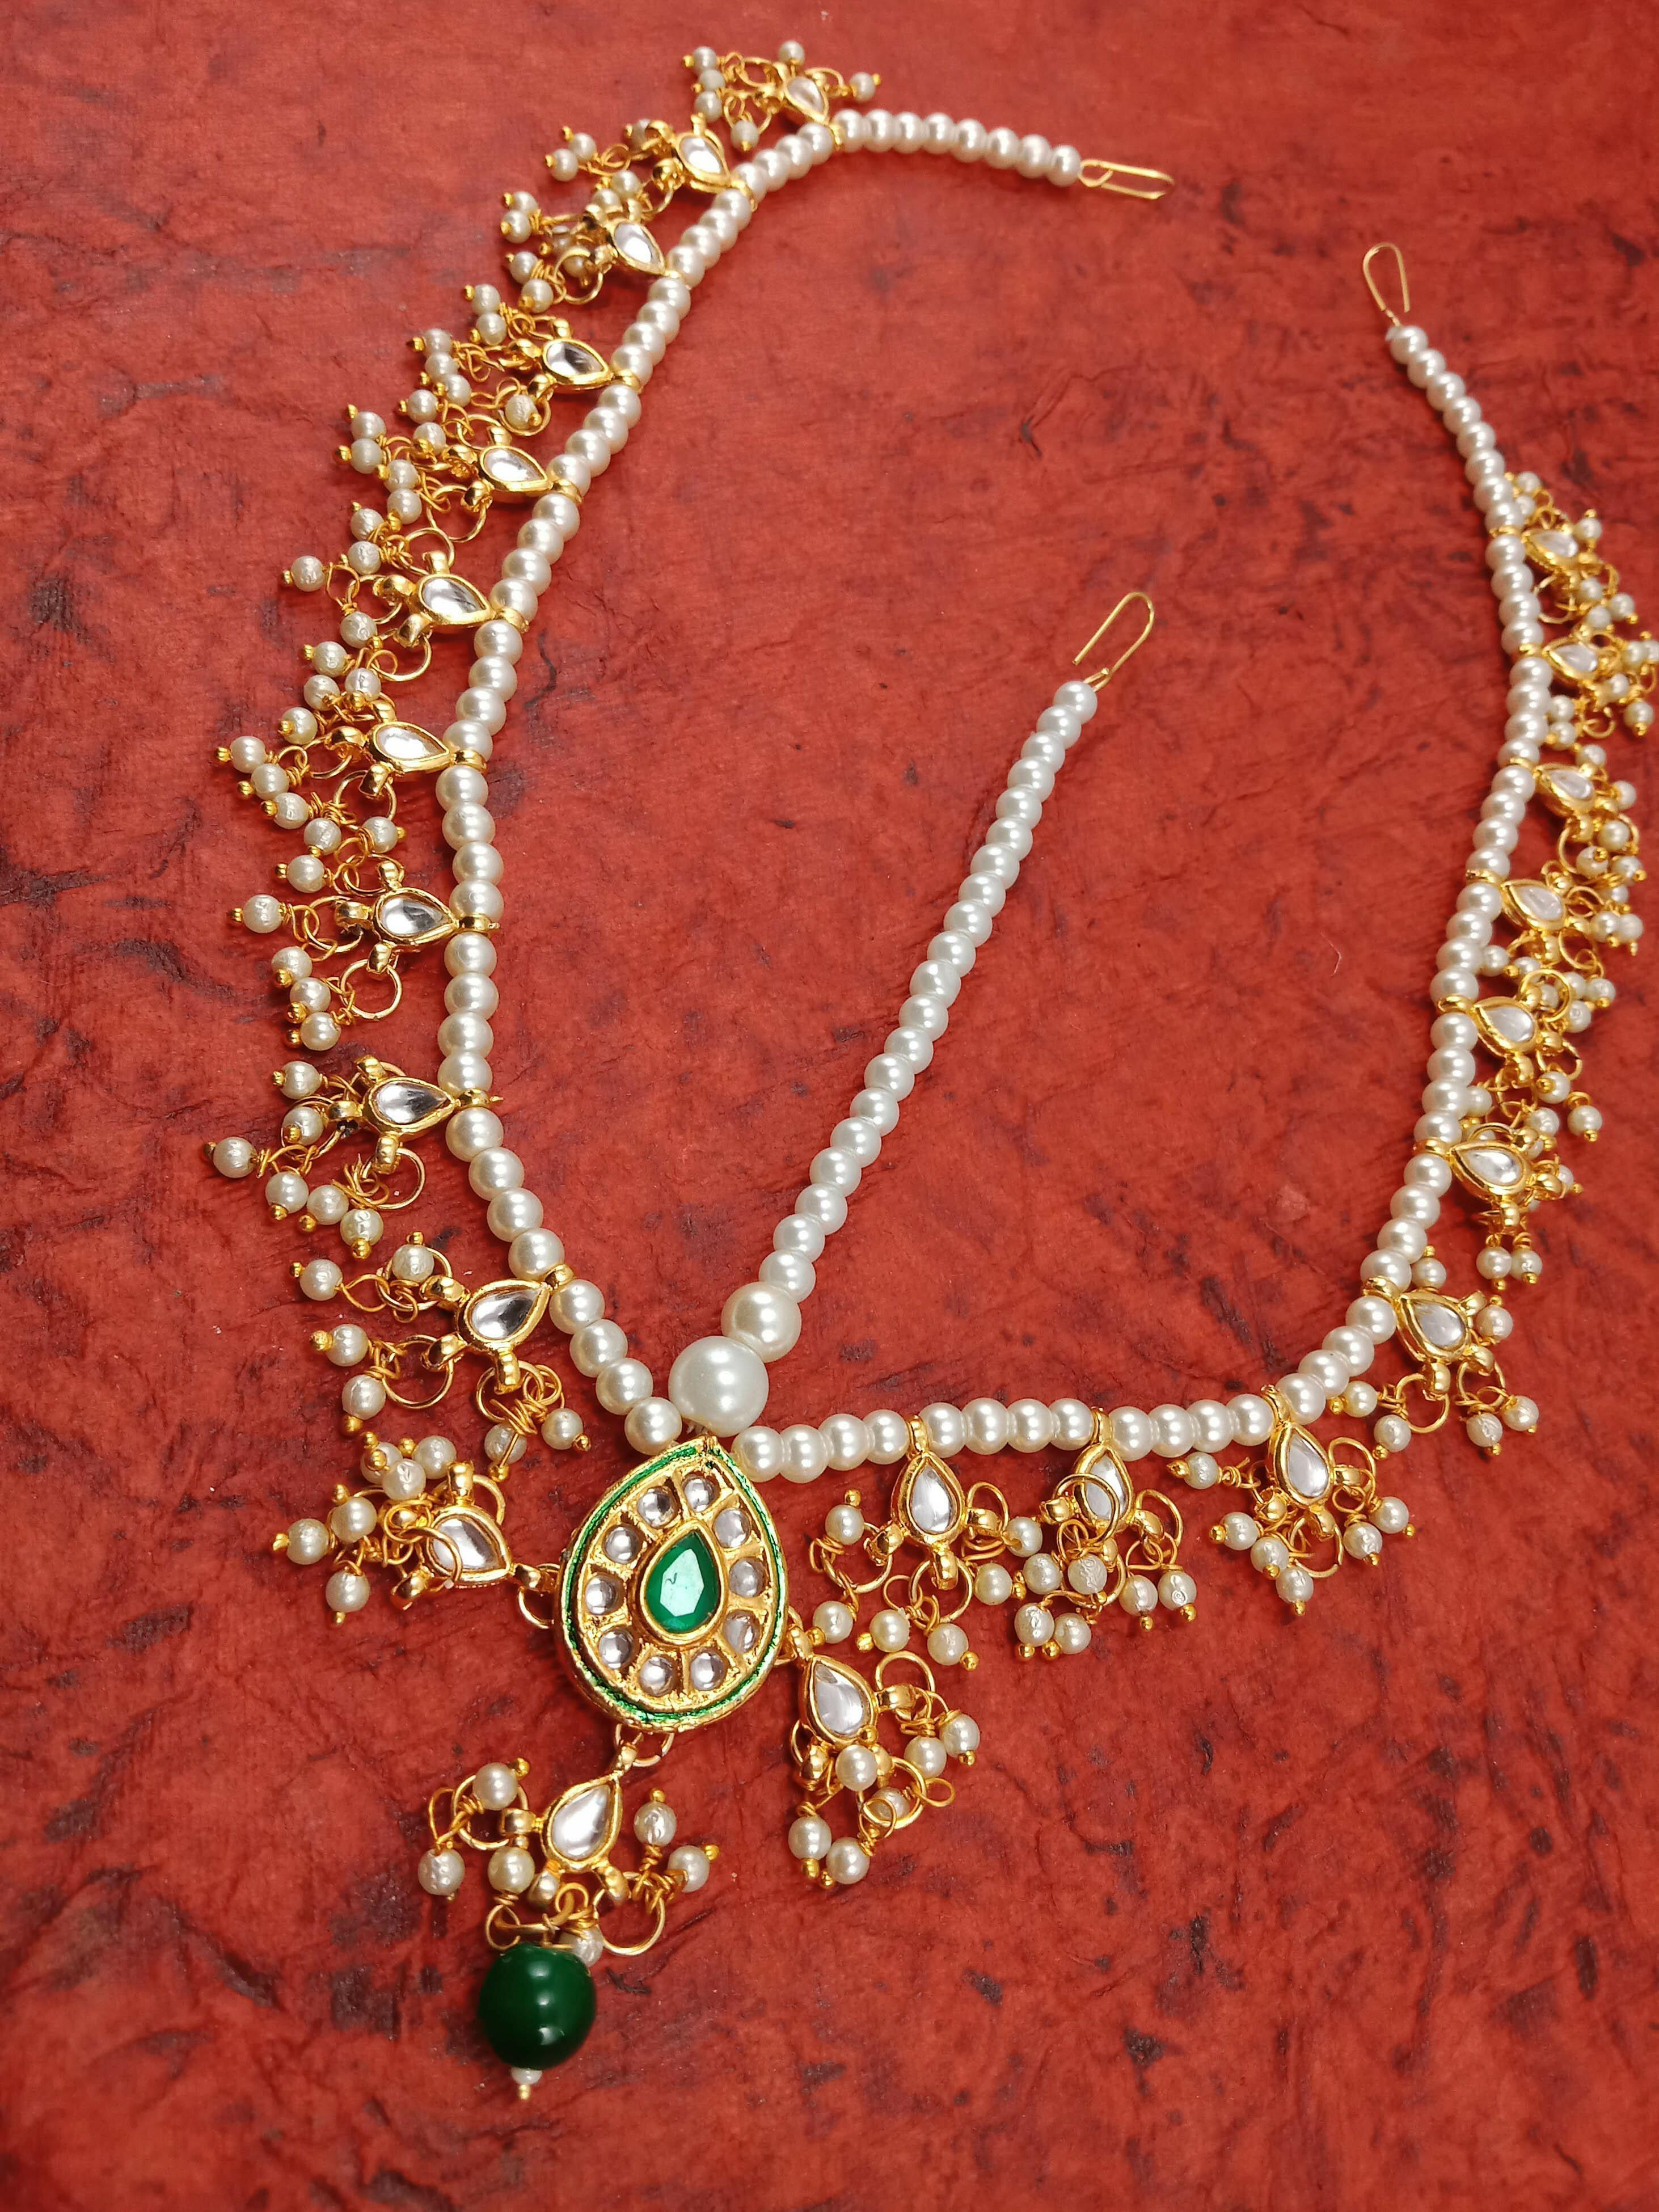
Verma CollectionMetal Matha Patti
Type: Rings
Brand: VERMA COLLECTION
Price: Rs. 349
Good quality product.made with good quality material.it comes in various range & variety and hence fulfills the need of all.
Features: Pack Of-1,Color-Multi Color